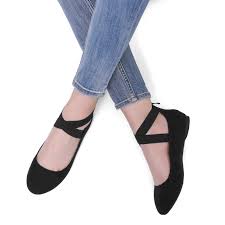
Label: Ballet Flat